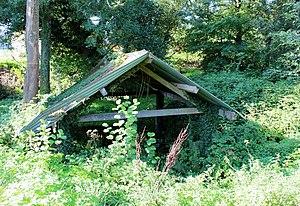
Lavoir de Loucrup (Hautes-Pyrénées)
La liste des lavoirs des Hautes-Pyrénées présente les lavoirs situées dans le département français des Hautes-Pyrénées.
Loucrup est une commune française située dans le département des Hautes-Pyrénées, en région Occitanie.